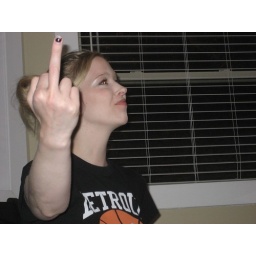
and the horse you road in on